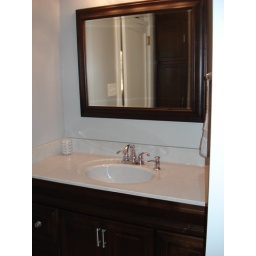
Here's the mirror above the sink - with a towel bar to the right.